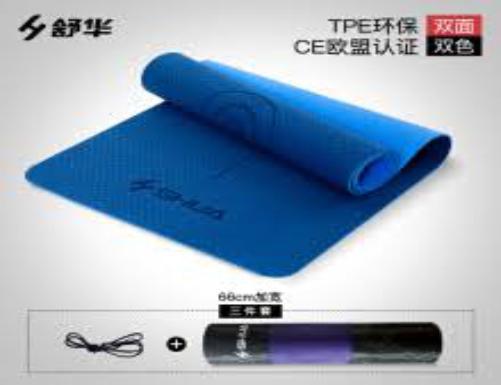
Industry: Sports